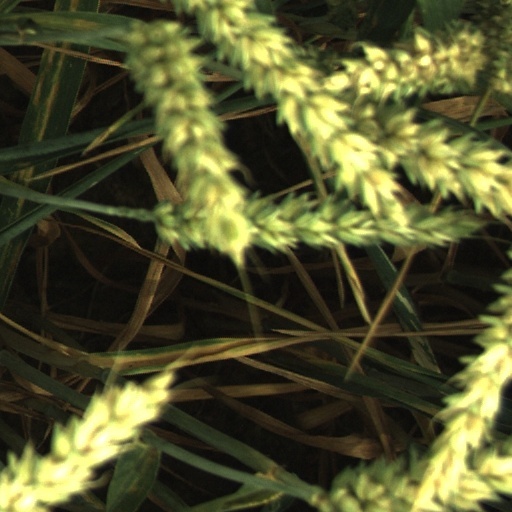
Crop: wheat